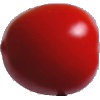
Label: Tomato 4